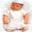
Label: baby